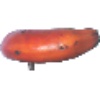
Label: Banana Red 1